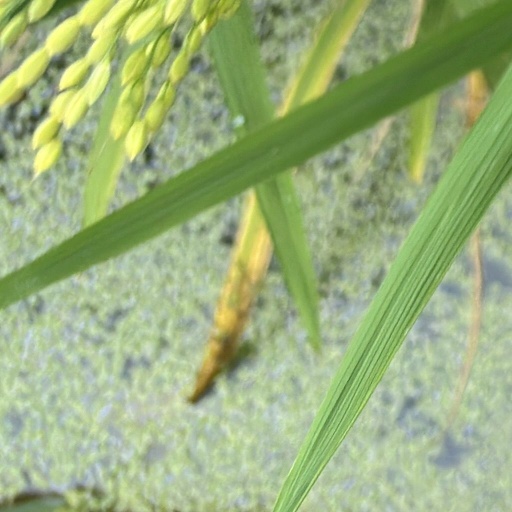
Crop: rice